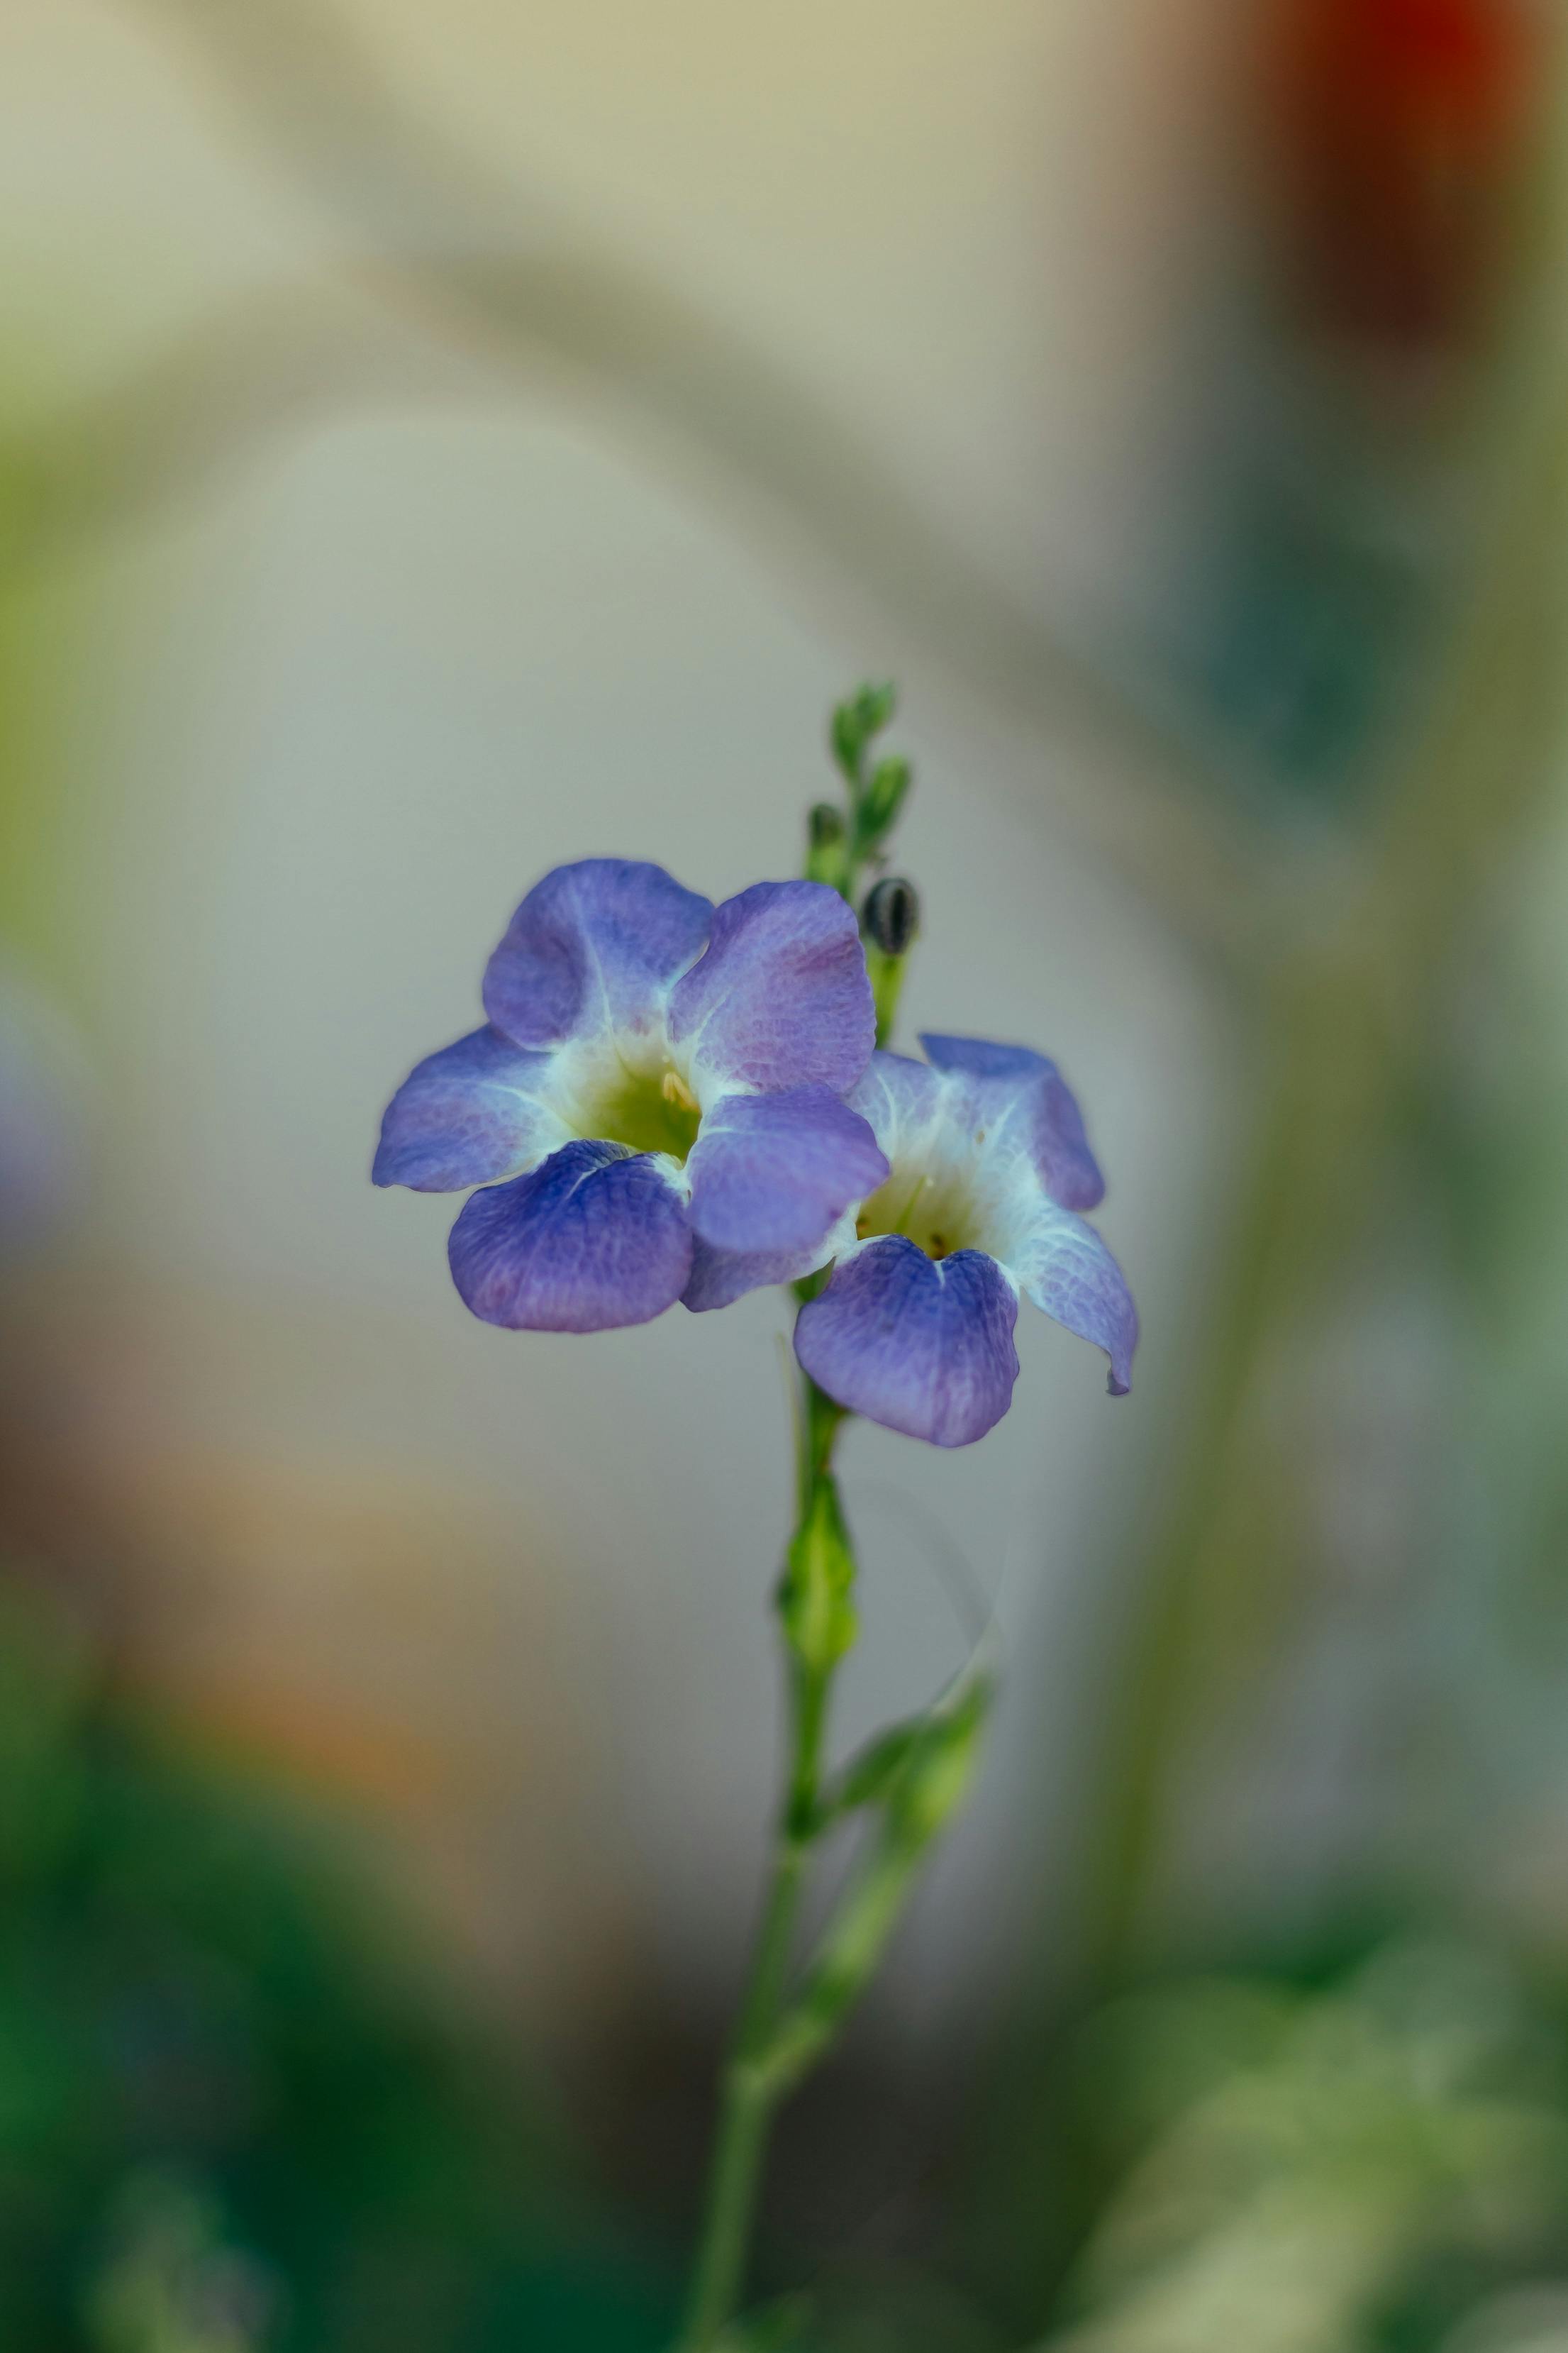
flower, plant, petal, terrestrial plant, wild pansy, groundcover, flowering plant, grass, electric blue, wildflower, annual plant, macro photography, plant stem, Pedicel, dayflower, palm tree, lobelia, violet family, spiderwort